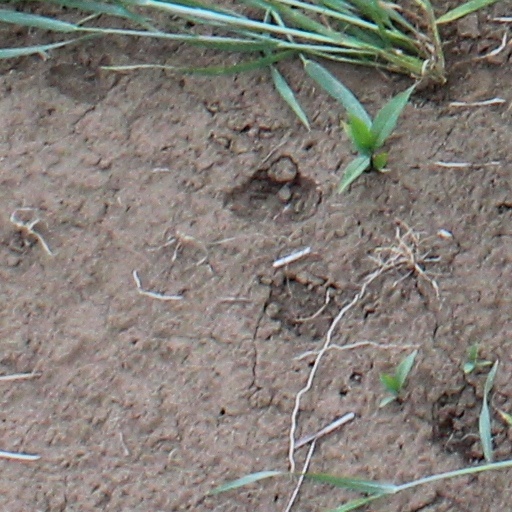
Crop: wheat